Agios Konstantinos, Samos

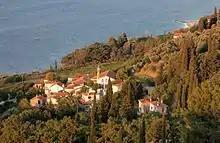
Ano (Upper) Agios Konstantinos.

An 1828 census records for Agios Konstantinos 254 inhabitants with 112 men and 141 women. Agios Konstantinos was then mostly in place of the present day Ano (Upper) Agios Konstantinos. The lower beachfront settlement consisted mainly of a few wine warehouses closer to where shipping was accessible. Continued development of wine production in the region supported the population to reach 600 by 1920 and 800 by the end of the decade, which by then also included some refugees from the nearby Asia Minor Catastrophe.